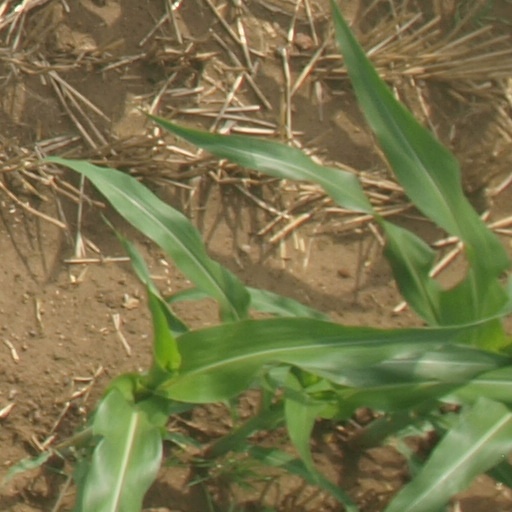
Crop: maize; corn